African pluvial periods

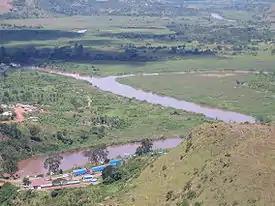
The Kagera River, on the Rwanda-Tanzania border

The Kageran takes its name from the Kagera River, which flows through Rwanda and northwestern Tanzania before flowing into Lake Victoria.